Oakland freeway shootout

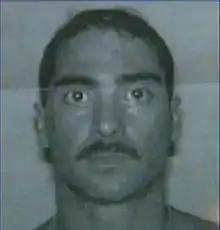
Byron Williams police booking photo

Until the time of his arrest, Williams had been living with his mother, Janice Williams, in the rural town of Groveland in Tuolumne County. News media have reported that Williams was 45 years old in 2010 and was an unemployed carpenter.